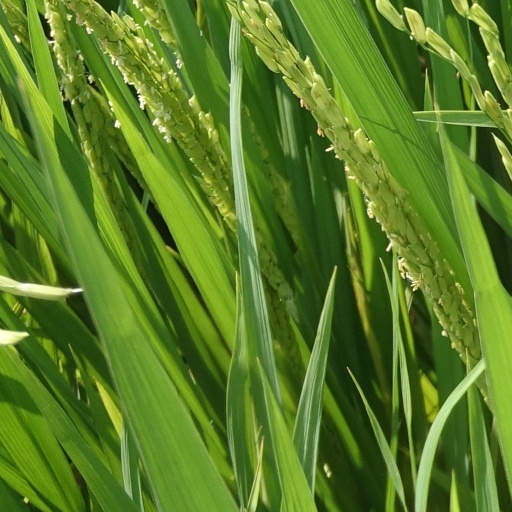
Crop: rice